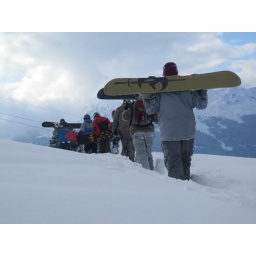
The boys walking home after a long day snowboarding...amazing shot... taken by Al.